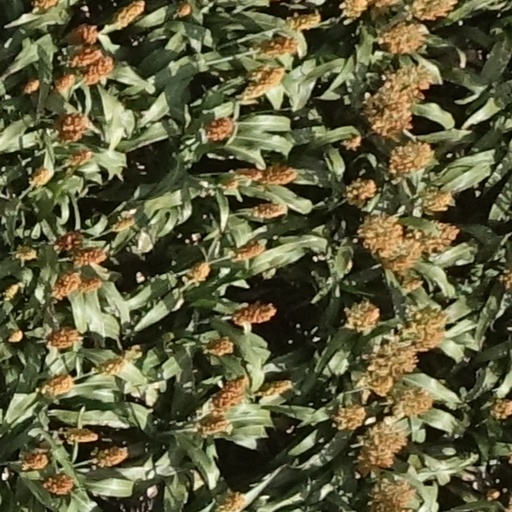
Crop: sorghum